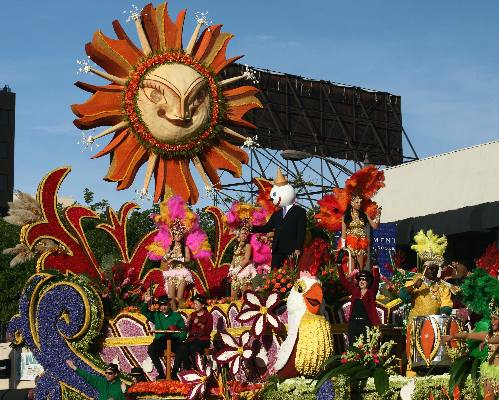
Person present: Yes